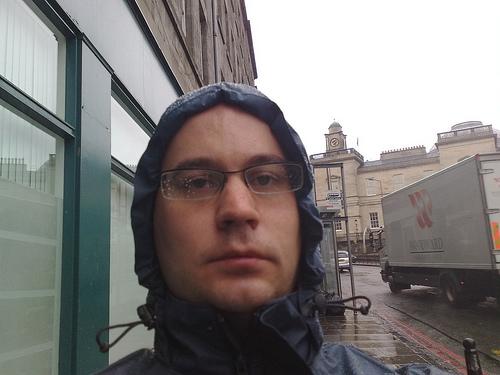
Weather: rain or strom